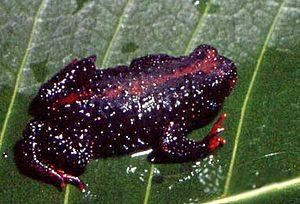
Melanophryniscus dorsalis est une espèce d'amphibiens de la famille des Bufonidae.